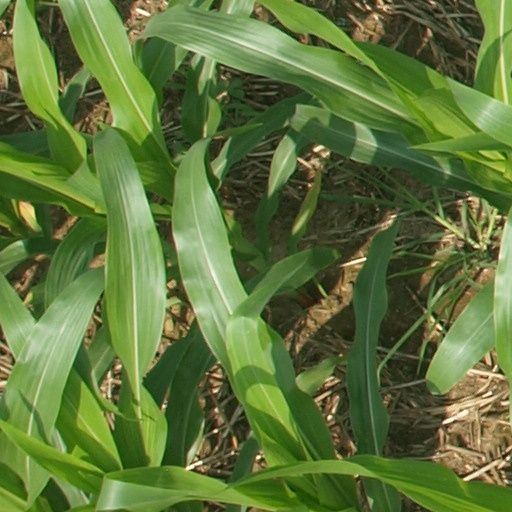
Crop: maize; corn